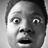
Emotion: surprise